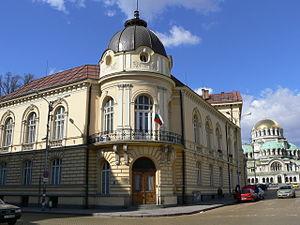
L’Académie bulgare des sciences est une organisation publique bulgare autonome consacrée à la recherche scientifique.